Joseph Maguire

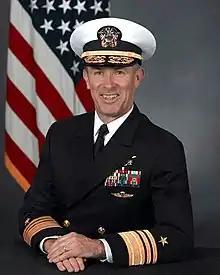
Around 2008

Maguire joined the Navy in November 1974 and spent his career as a Naval Special Warfare Officer. His first sea duty tour assignment was aboard USS "Coronado". Maguire then received orders to Basic Underwater Demolition/SEAL training (BUD/S) at Naval Amphibious Base Coronado. After six months of training, Maguire graduated with BUD/S class 93 in July 1977 despite having a broken leg. His first operational assignment was with Underwater Demolition Team Twenty One and received the 1130 designator as a Naval Special Warfare Officer, entitled to wear the Special Warfare Insignia. From 1979 to 1981, Maguire was the Flag Lieutenant to Commander Amphibious Forces Seventh Fleet (CTF 76). Maguire served with SEAL Team Two from January 1982 to July 1983 and completed a deployment to Europe with Naval Special Warfare Unit Two. Maguire attended Naval Postgraduate School in Monterey, California and graduated with a master's degree in Scientific and Technical Intelligence in 1985.